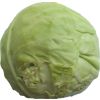
Label: Cabbage white 1